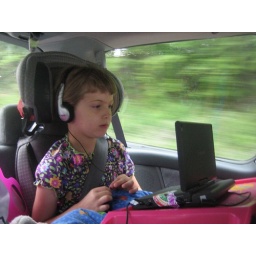
Molly catches some video in the car